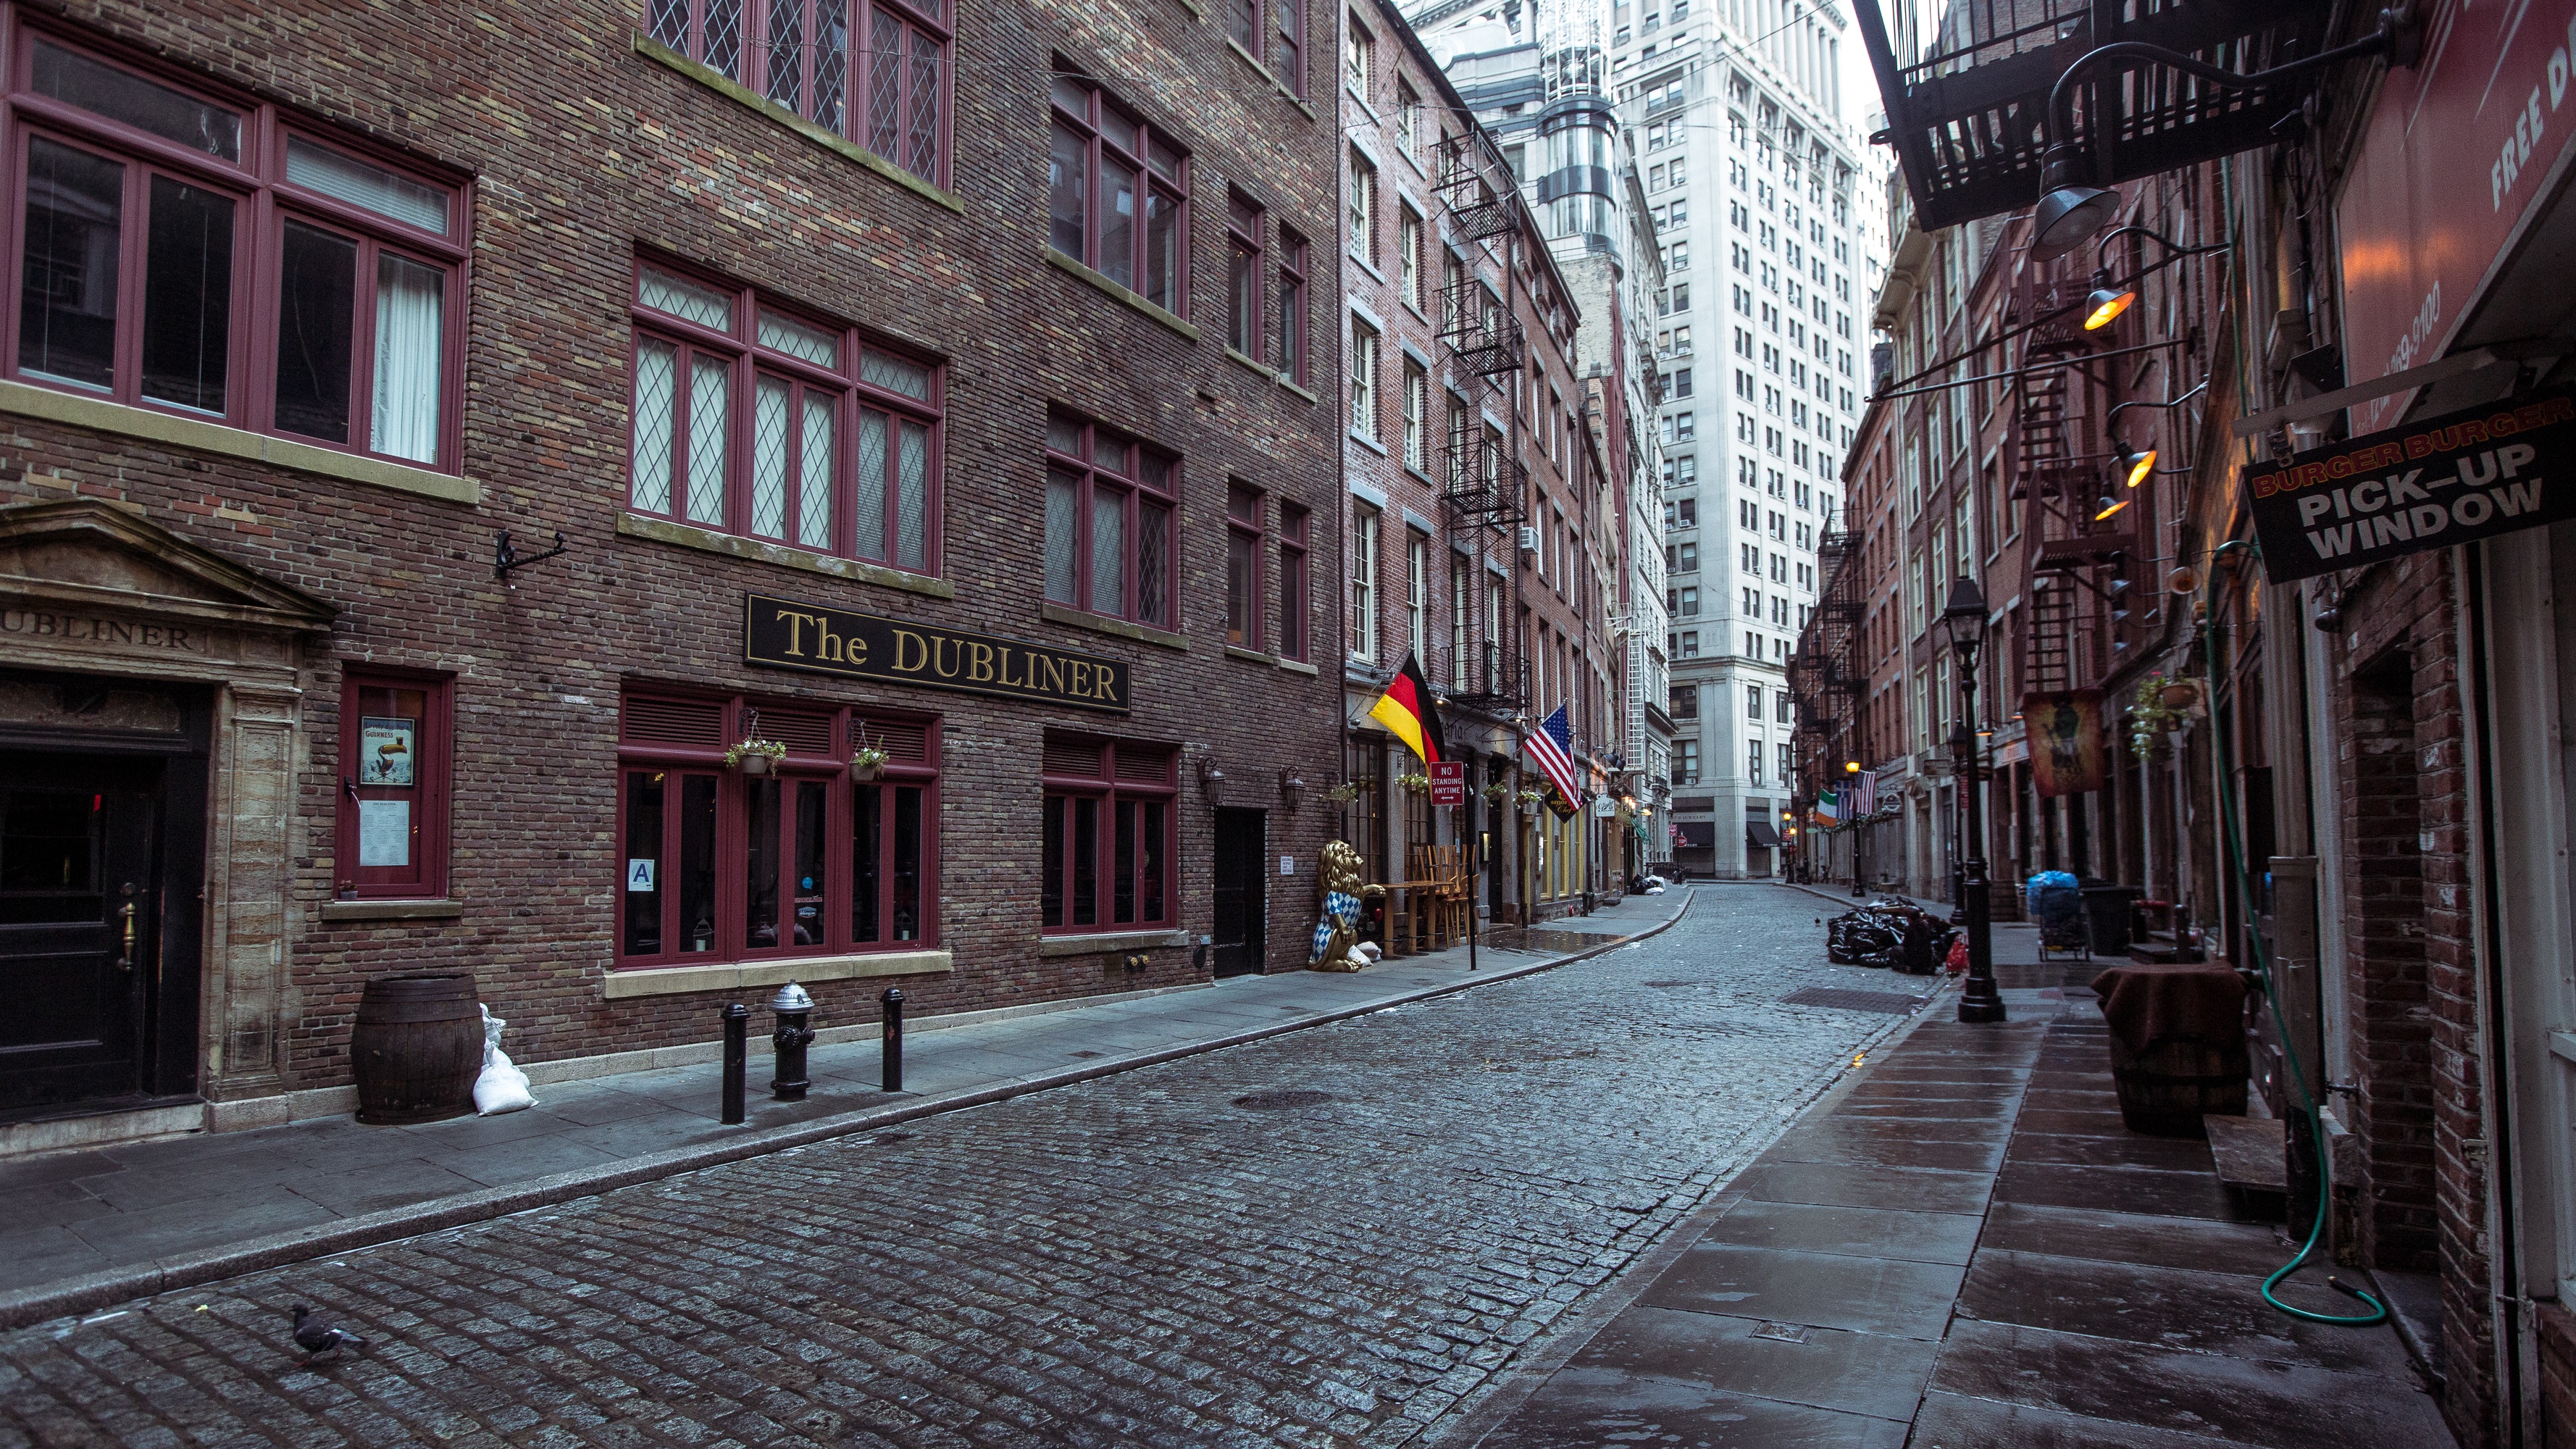
pedestrian, road, street, sidewalk, town, building, alley, city, urban, cityscape, downtown, evening, lane, infrastructure, arcade, neighbourhood, urban area, human settlement